Ford Mustang Mach-E

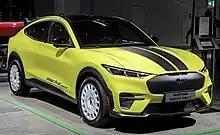
Ford Mustang Mach-E Rally (front view)

At the Goodwood Festival of Speed in July 2023, Ford unveiled the Rally concept car, which will be put in production. In September 2023, Ford introduced the production version of the Mustang Mach-E Rally, which has an electric motor on each axle with a total of .